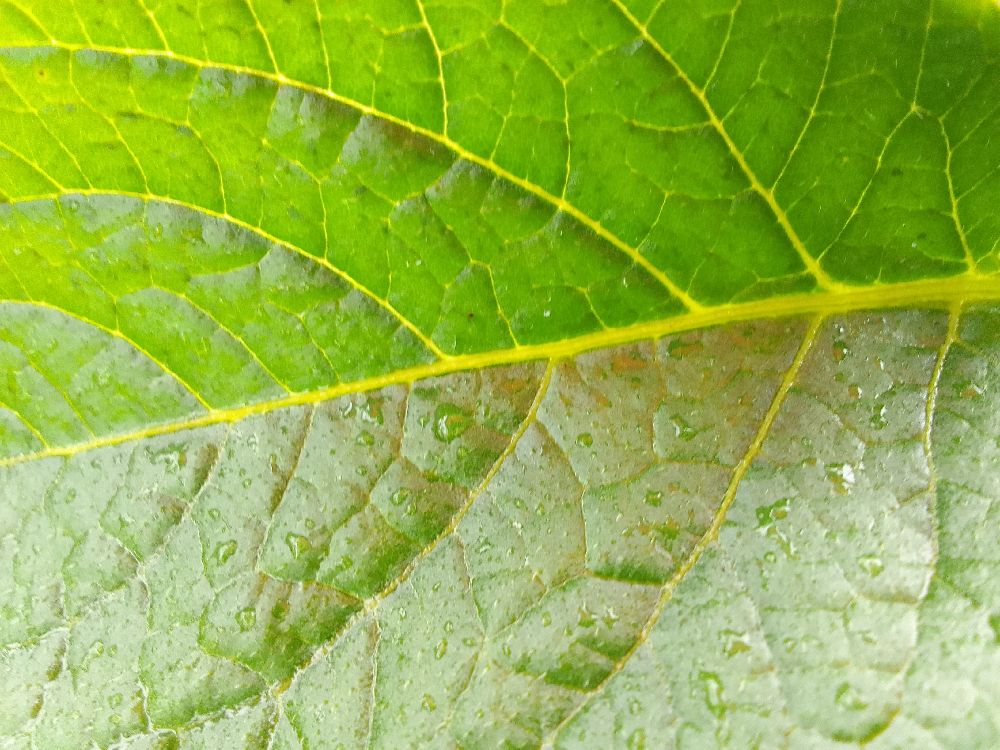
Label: Healthy